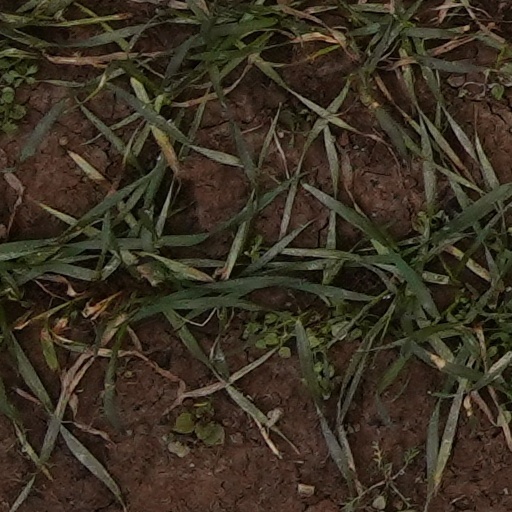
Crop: wheat